Chico, California

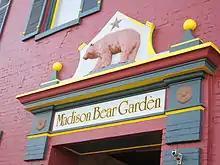
Symbols of the Californian Bear flag at the historic Madison Bear Garden.

Chico is also home to the North Valley Plaza Mall, the city's first enclosed shopping center. Construction on this mall began in 1965, and it was the county's largest shopping center until the Chico Mall was completed in 1988. For a few years, the "old" mall and the "new" mall competed against one another. The North Valley Plaza Mall was dealt a blow when JCPenney, one of the old mall's anchors, moved to the Chico Mall in 1993. The "old" mall slowly declined with increasing vacancies. After several failed attempts at revitalization, the North Valley Plaza Mall was overhauled in 2002, with the center of the mall demolished.